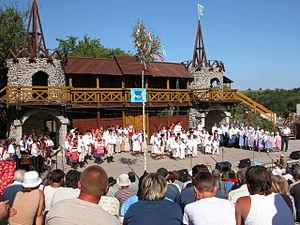
Hrušov est un village de Slovaquie situé dans la région de Banská Bystrica.